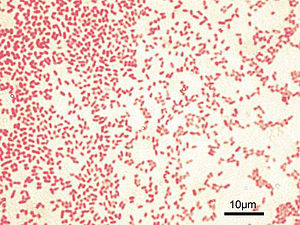
Gram-negative bakterier
Gram-negative Pseudomonas aeruginosa-bakterier (lyserød/røde pletter).
Gram-negative bakterier er en klasse af bakterier, som er kendetegnet ved, at de, i modsætning til de gram-positive bakterier, ikke farves blå ved en gramfarvning. De bliver i stedet for røde eller lyserøde.